Deception in animals

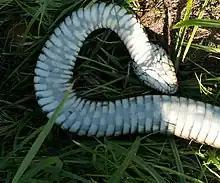
A grass snake feigning death.

A well-researched form of deception is feigning death, familiarly known as "playing dead" or "playing possum", although specialists use the terms "tonic immobility" or "thanatosis". A wide range of animals, e.g. lizards, birds, rodents, and sharks, behave as if dead as an anti-predator adaptation, as predators usually take only live prey.